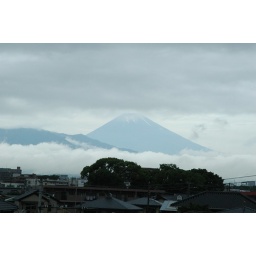
Mt. Fuji in a window, from car window